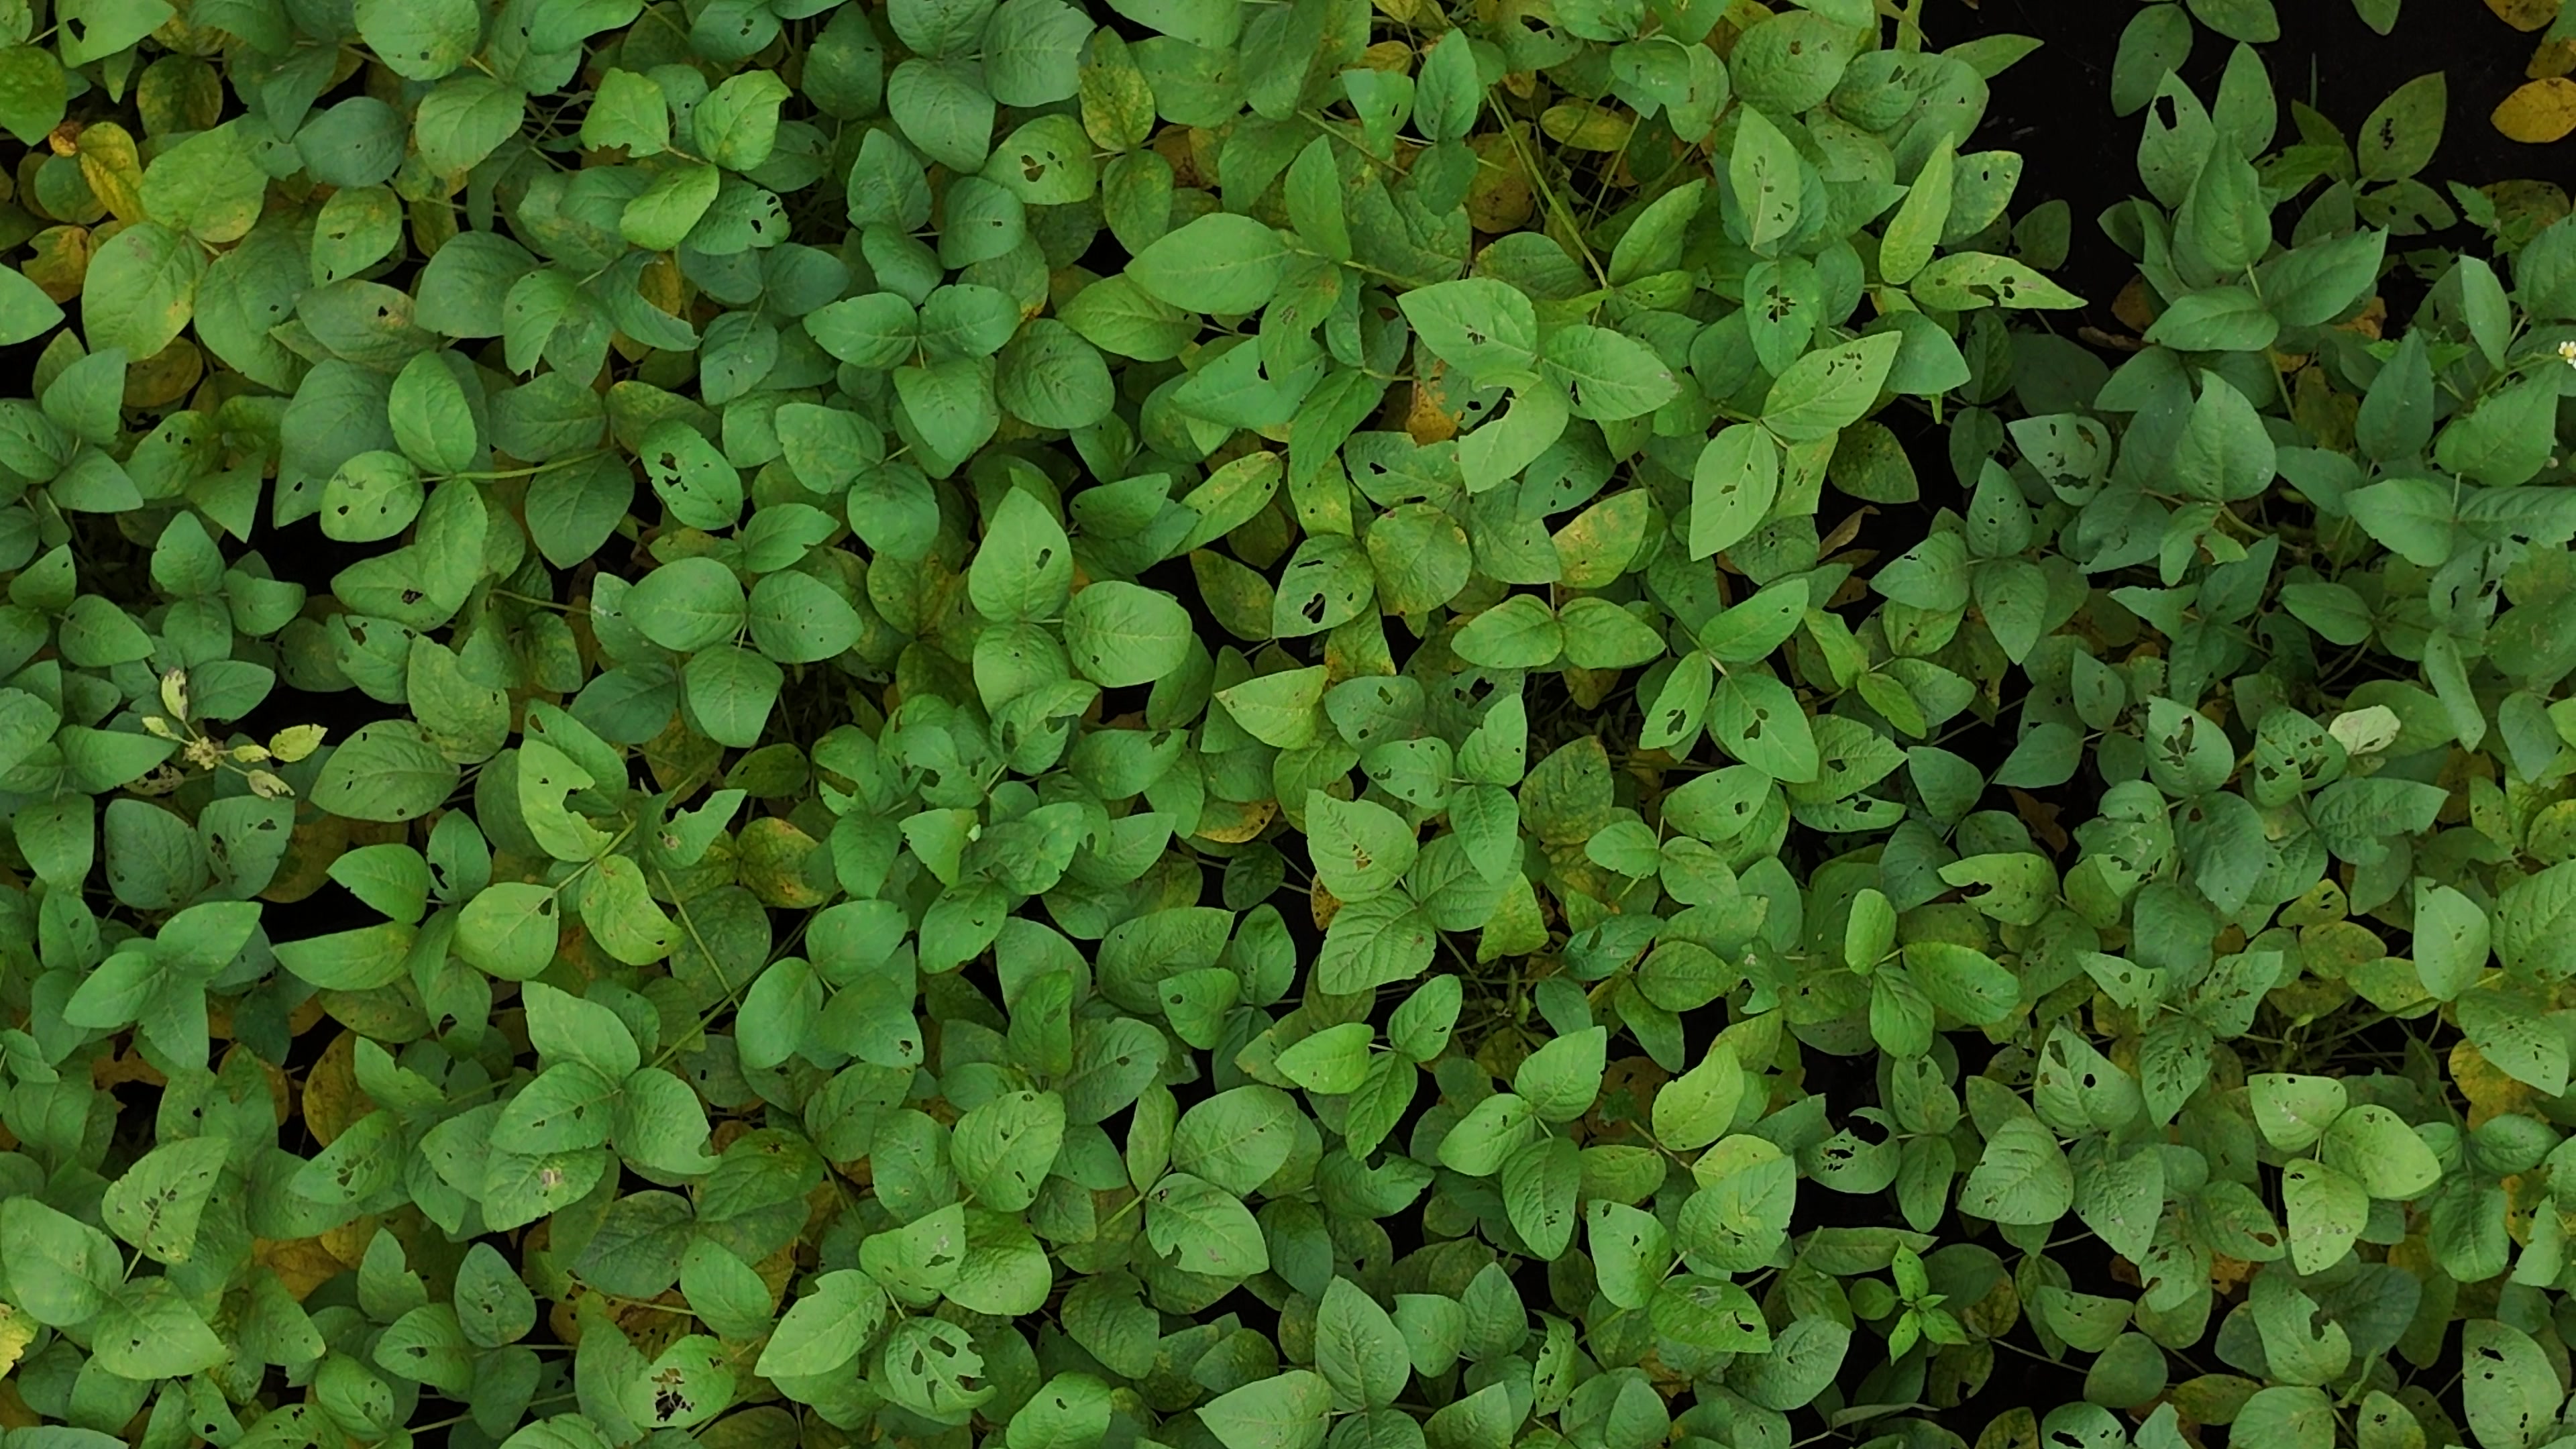
Label: Mosaic